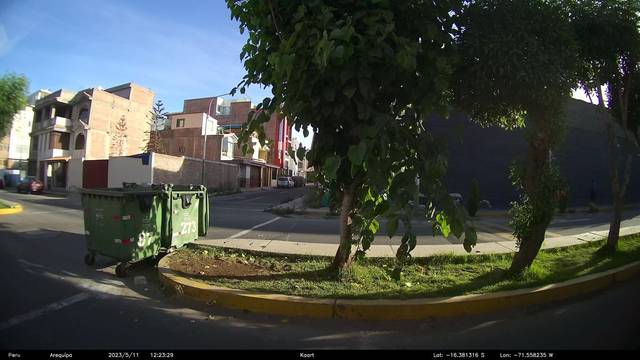
Region: Peru
Coordinates: -16.381, -71.558